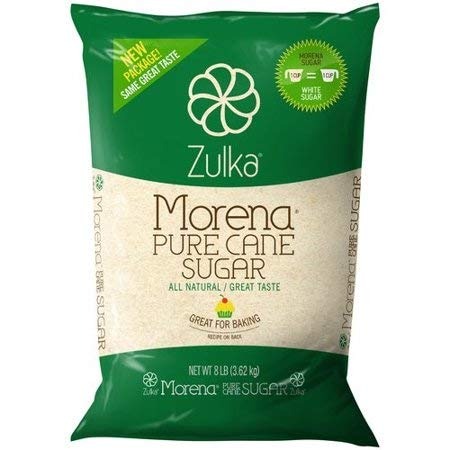
Item Name: Zulka Pure Cane Sugar, 8 Lb (Pack of 1)
Value: 1.0
Unit: Count

Price: 8.46